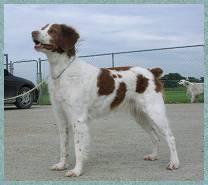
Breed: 232-n000076-Brittany_spaniel